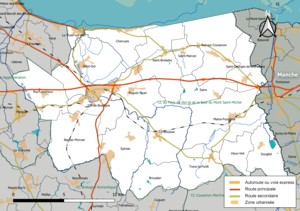
Carte géographique de la Communauté de communes du Pays de Dol et de la Baie du Mont Saint-Michel, département d'Ille-et-Vilaine, France. Composition au 1er janvier 2019.
La communauté de communes du pays de Dol et de la baie du Mont-Saint-Michel est une communauté de communes française, créée au 1ᵉʳ janvier 2017 et située dans le département d'Ille-et-Vilaine et la région Bretagne.
Le Guyoult est un fleuve côtier du département Ille-et-Vilaine, dans la région Bretagne, qui se jette dans la mer de la Manche au Vivier-sur-Mer.